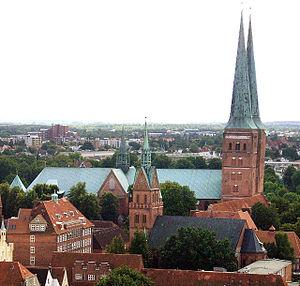
La cathédrale de Lübeck est le plus ancien monument de la ville. En effet, la construction de cette cathédrale en brique a commencé dès 1173 avec Henri le Lion et s'est achevée en 1247.